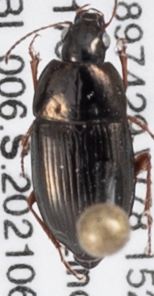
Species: Amara aenea
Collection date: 2021-06-17
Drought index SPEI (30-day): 0.072
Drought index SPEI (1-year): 0.24
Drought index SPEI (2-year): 0.03